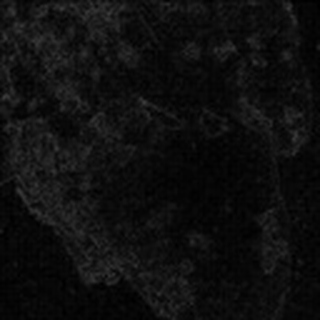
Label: cotton_bacterial_blight